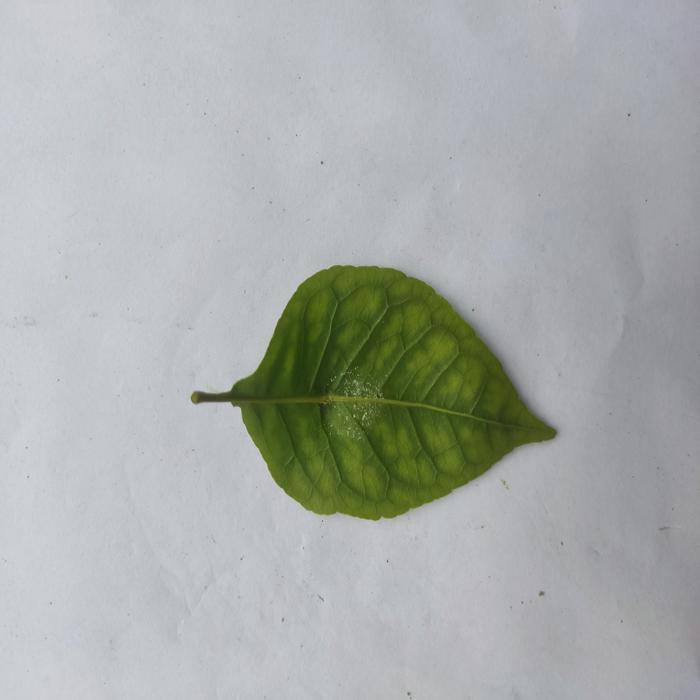
Crop: Aegle Marmelos
Leaf condition: Leaf_Spot